Owen O'Shiel

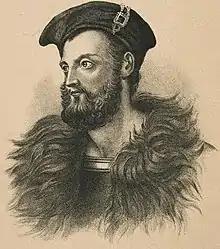
O'Shiel served as personal physician to Owen Roe O'Neill

The Irish Rebellion began in October 1641. O'Shiel was well-known to military leaders Owen Roe O'Neill and Thomas Preston from his time in the Spanish Netherlands, and the two men solicited O'Shiel's assistance. O'Shiel decided he would return to Ireland. Because O'Shiel was a native of Leinster, he joined Preston's Leinster army as Chief Doctor of Physic rather than O'Neill's Ulster army. O'Shiel probably returned to Ireland in September 1642 alongside Preston.